Shuizhai High School

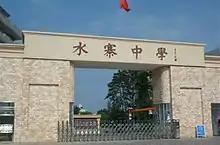
New Gate of Shuizhai High School

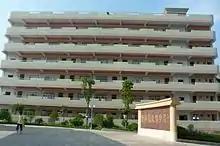
Shuizhai High School

Shuizhai High School is a Chinese high school established in 1914. It is located in Wuhua County, Meizhou, Guangdong Province, China.